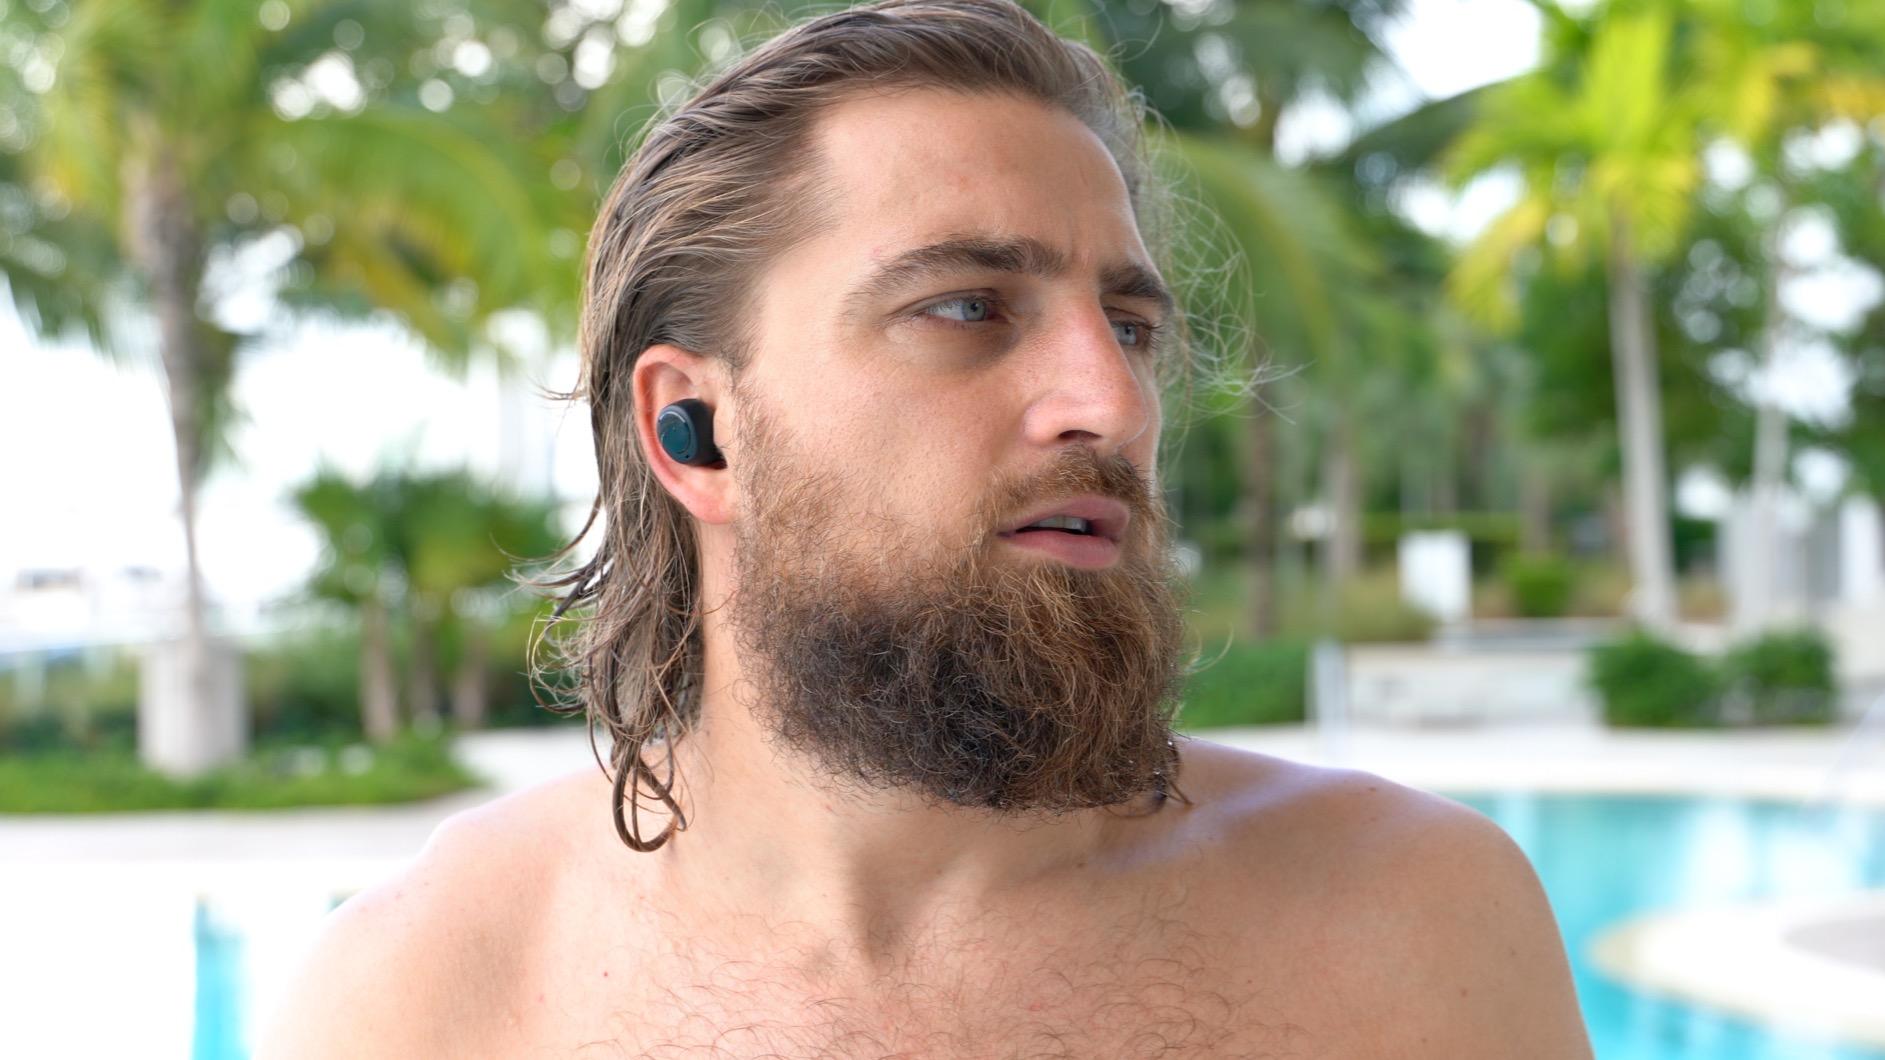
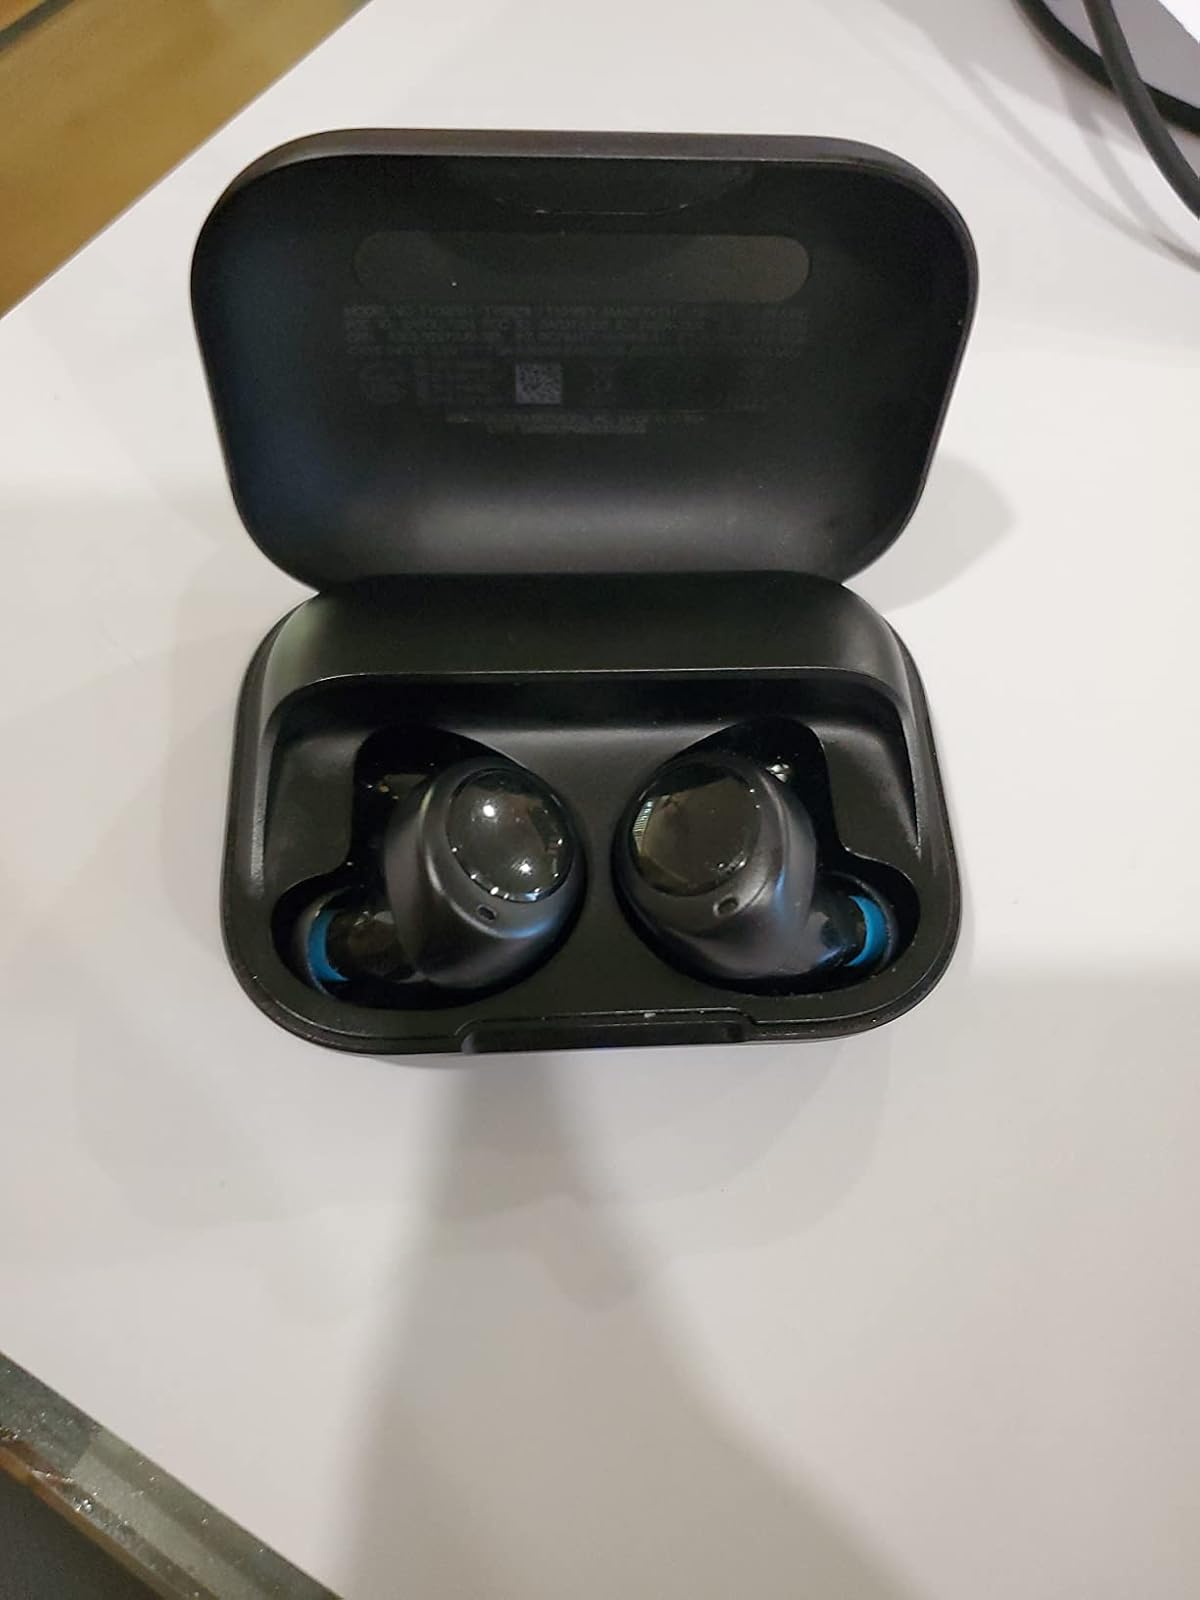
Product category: earbuds
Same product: yes